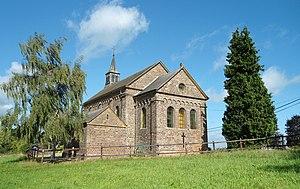
Chapelle de Housssonloge
Houssonloge est un village de la commune d'Aywaille dans la province de Liège en Région wallonne.